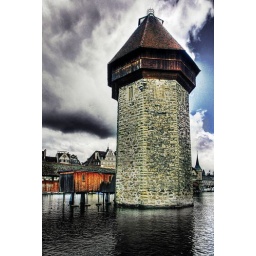
Medieval water tower in Luzern